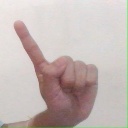
अक्षर: ए